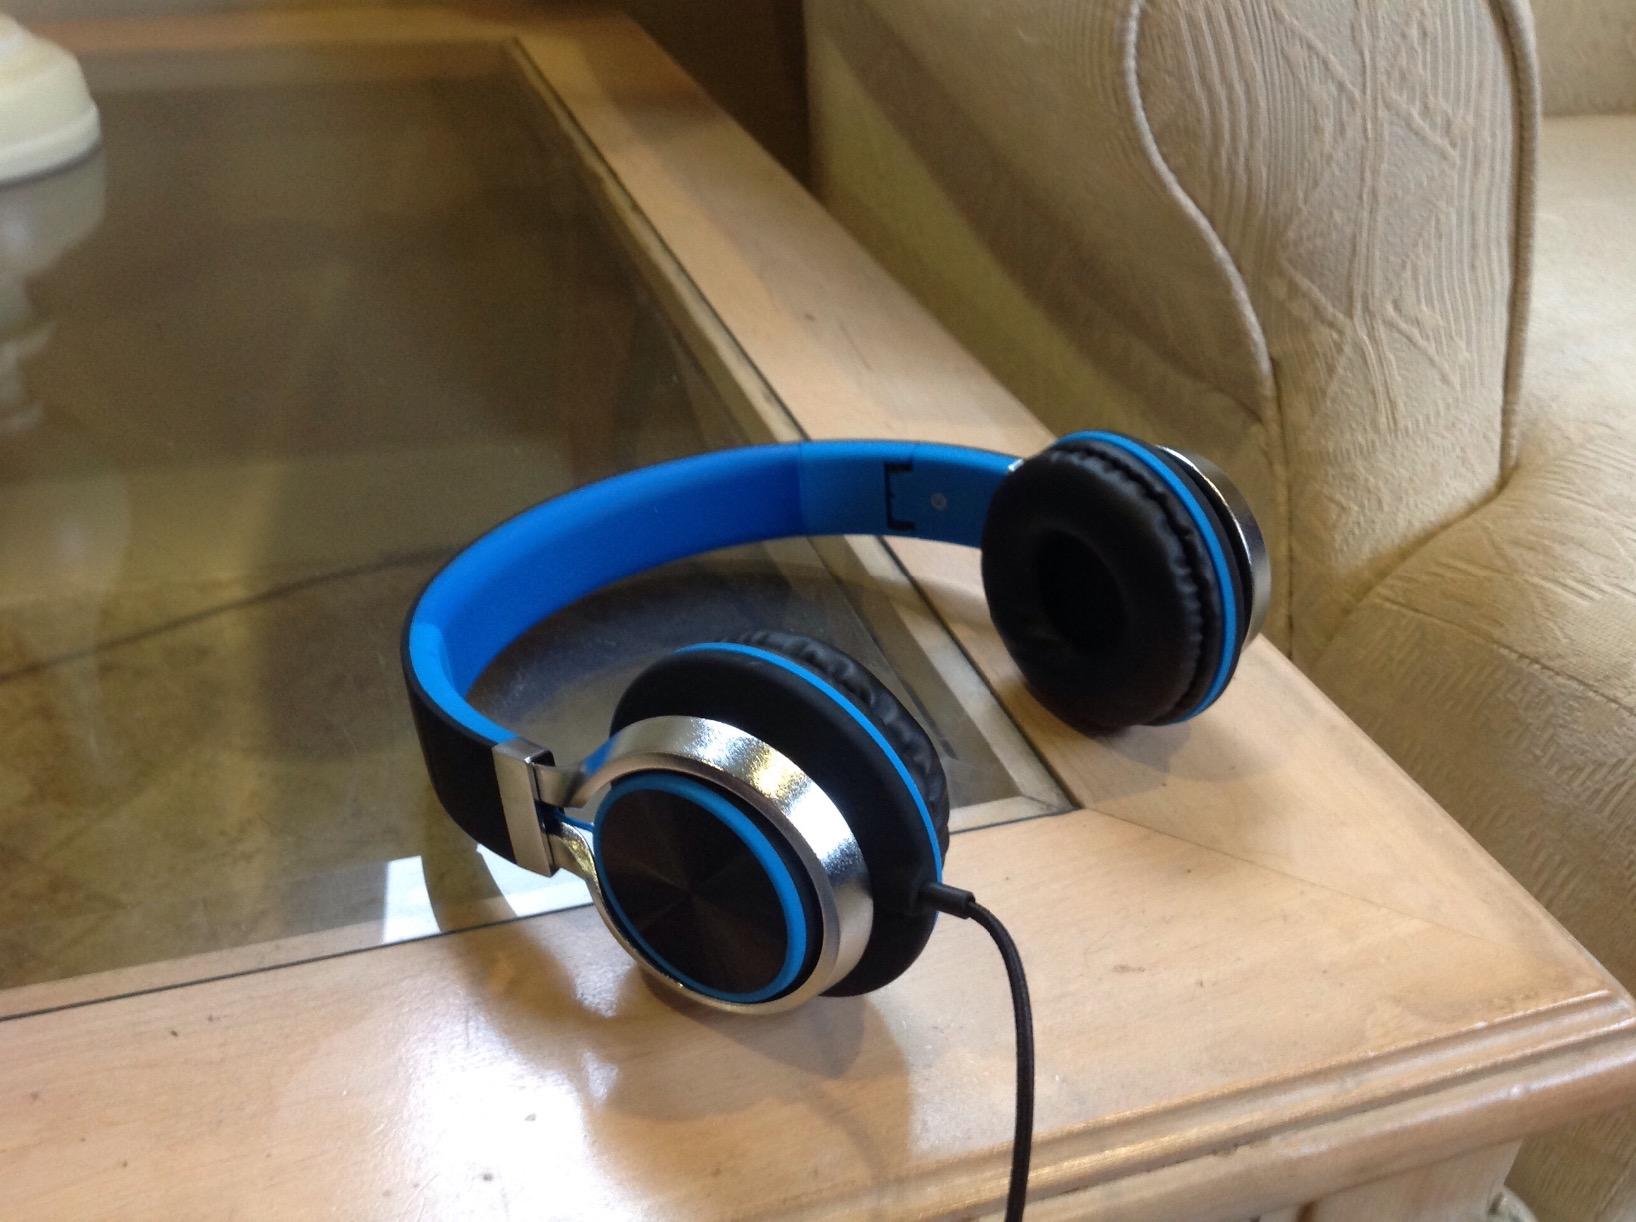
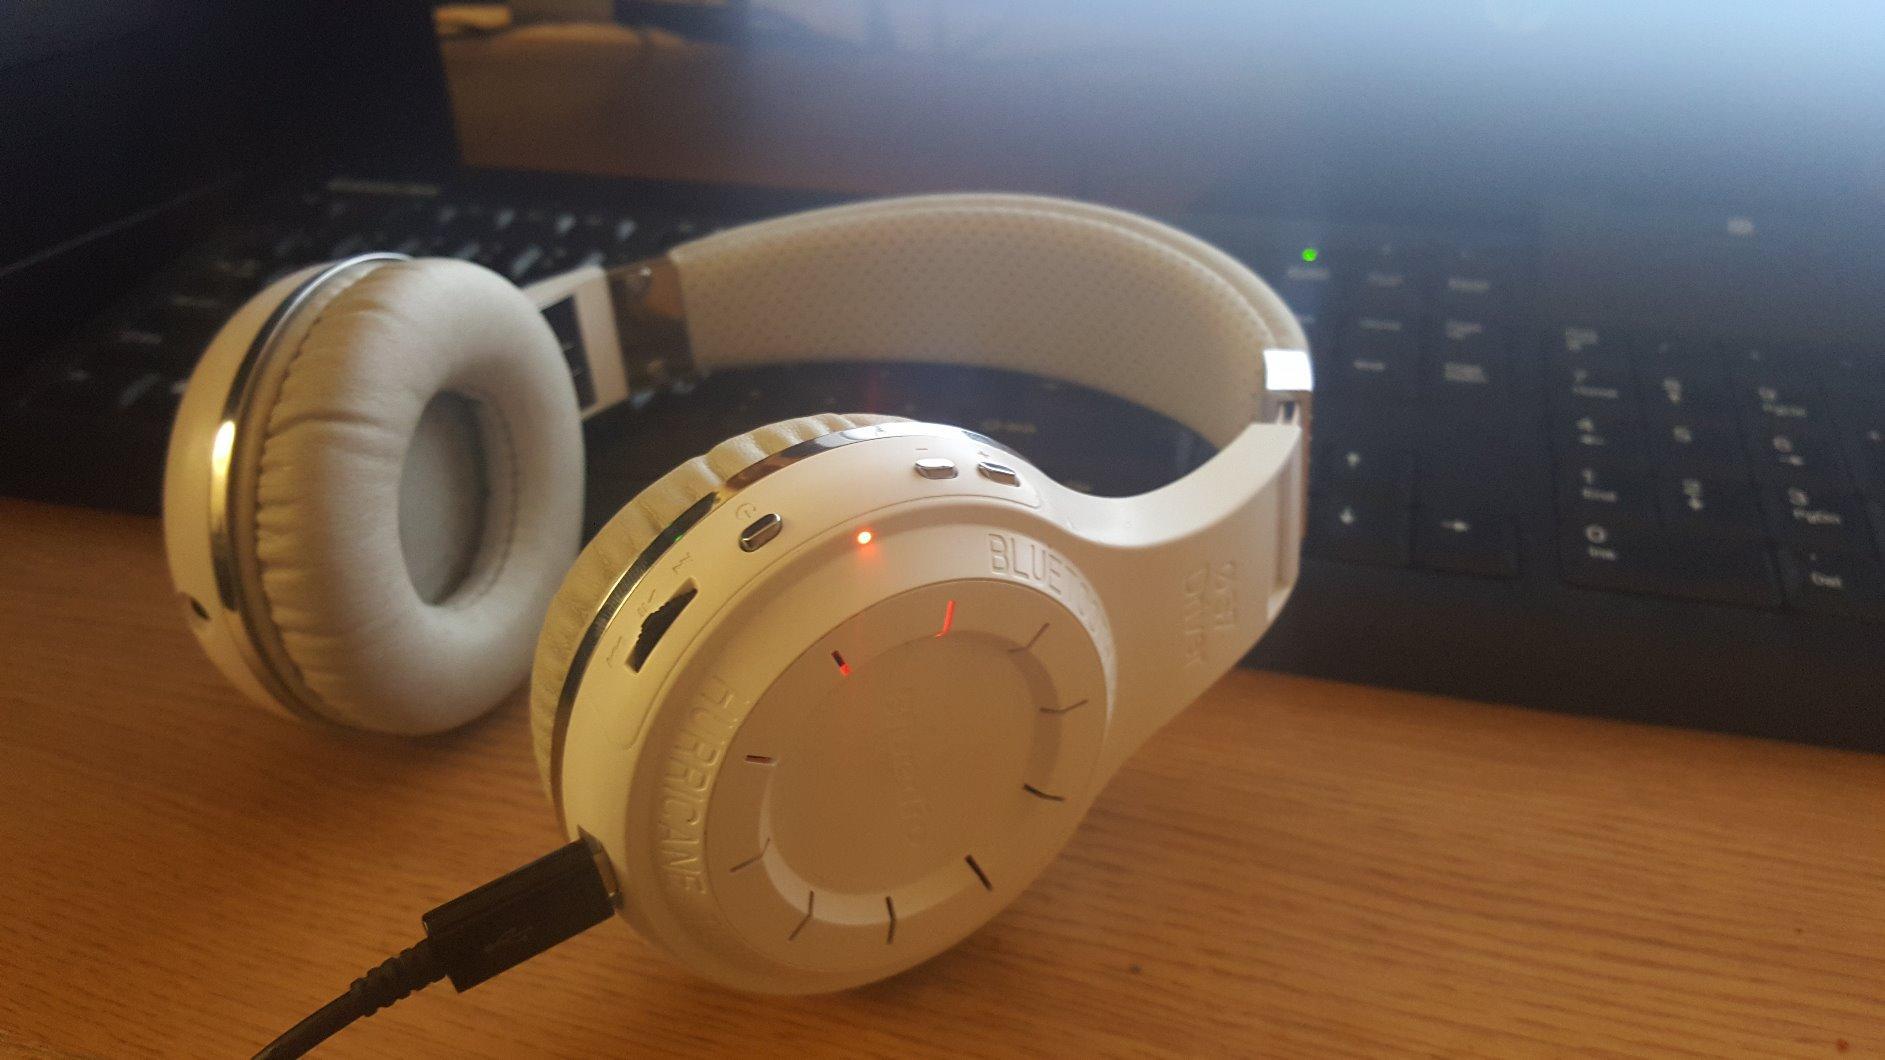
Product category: headphones
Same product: no